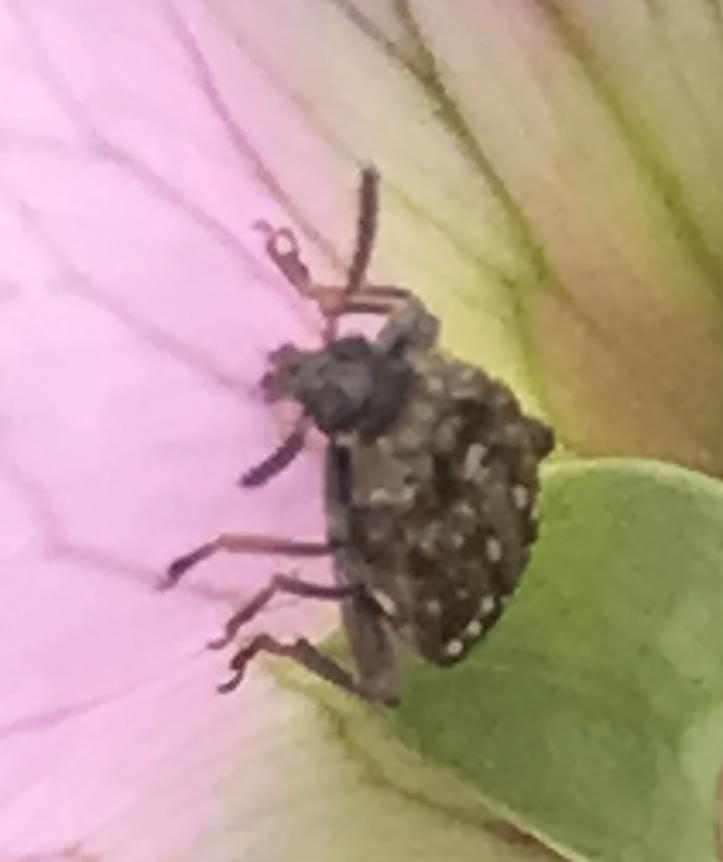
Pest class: pea_weevil